Sandawe language

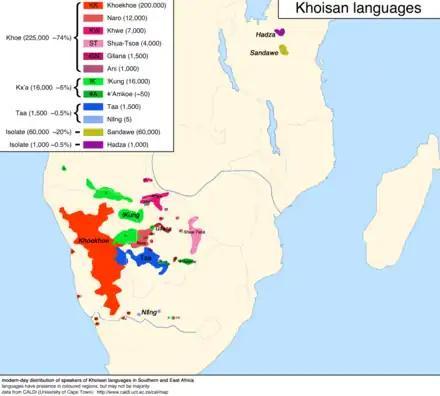
Map of the "Khoisan" languages; Sandawe is shaded olive.

The most promising candidate as a relative of Sandawe are the Khoe languages of Botswana and Namibia. Most of the putative cognates Greenberg (1976) gives as evidence for Sandawe being a Khoisan language in fact tie Sandawe to Khoe. Gueldemann and Elderkin have strengthened that connection, with several dozen likely cognates, while casting doubts on other Khoisan connections. Although there are not enough similarities to reconstruct a Proto-Khoe–Sandawe language, there are enough to suggest that the connection is real. However, other linguists have criticized the proposal as cherry-picking among a large number of non-matching pronominal forms.